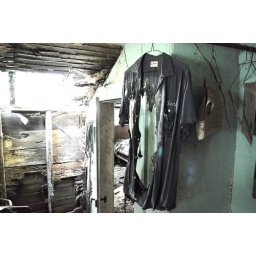
"Chuck's shirt" in the "I am done room" @ guitar house